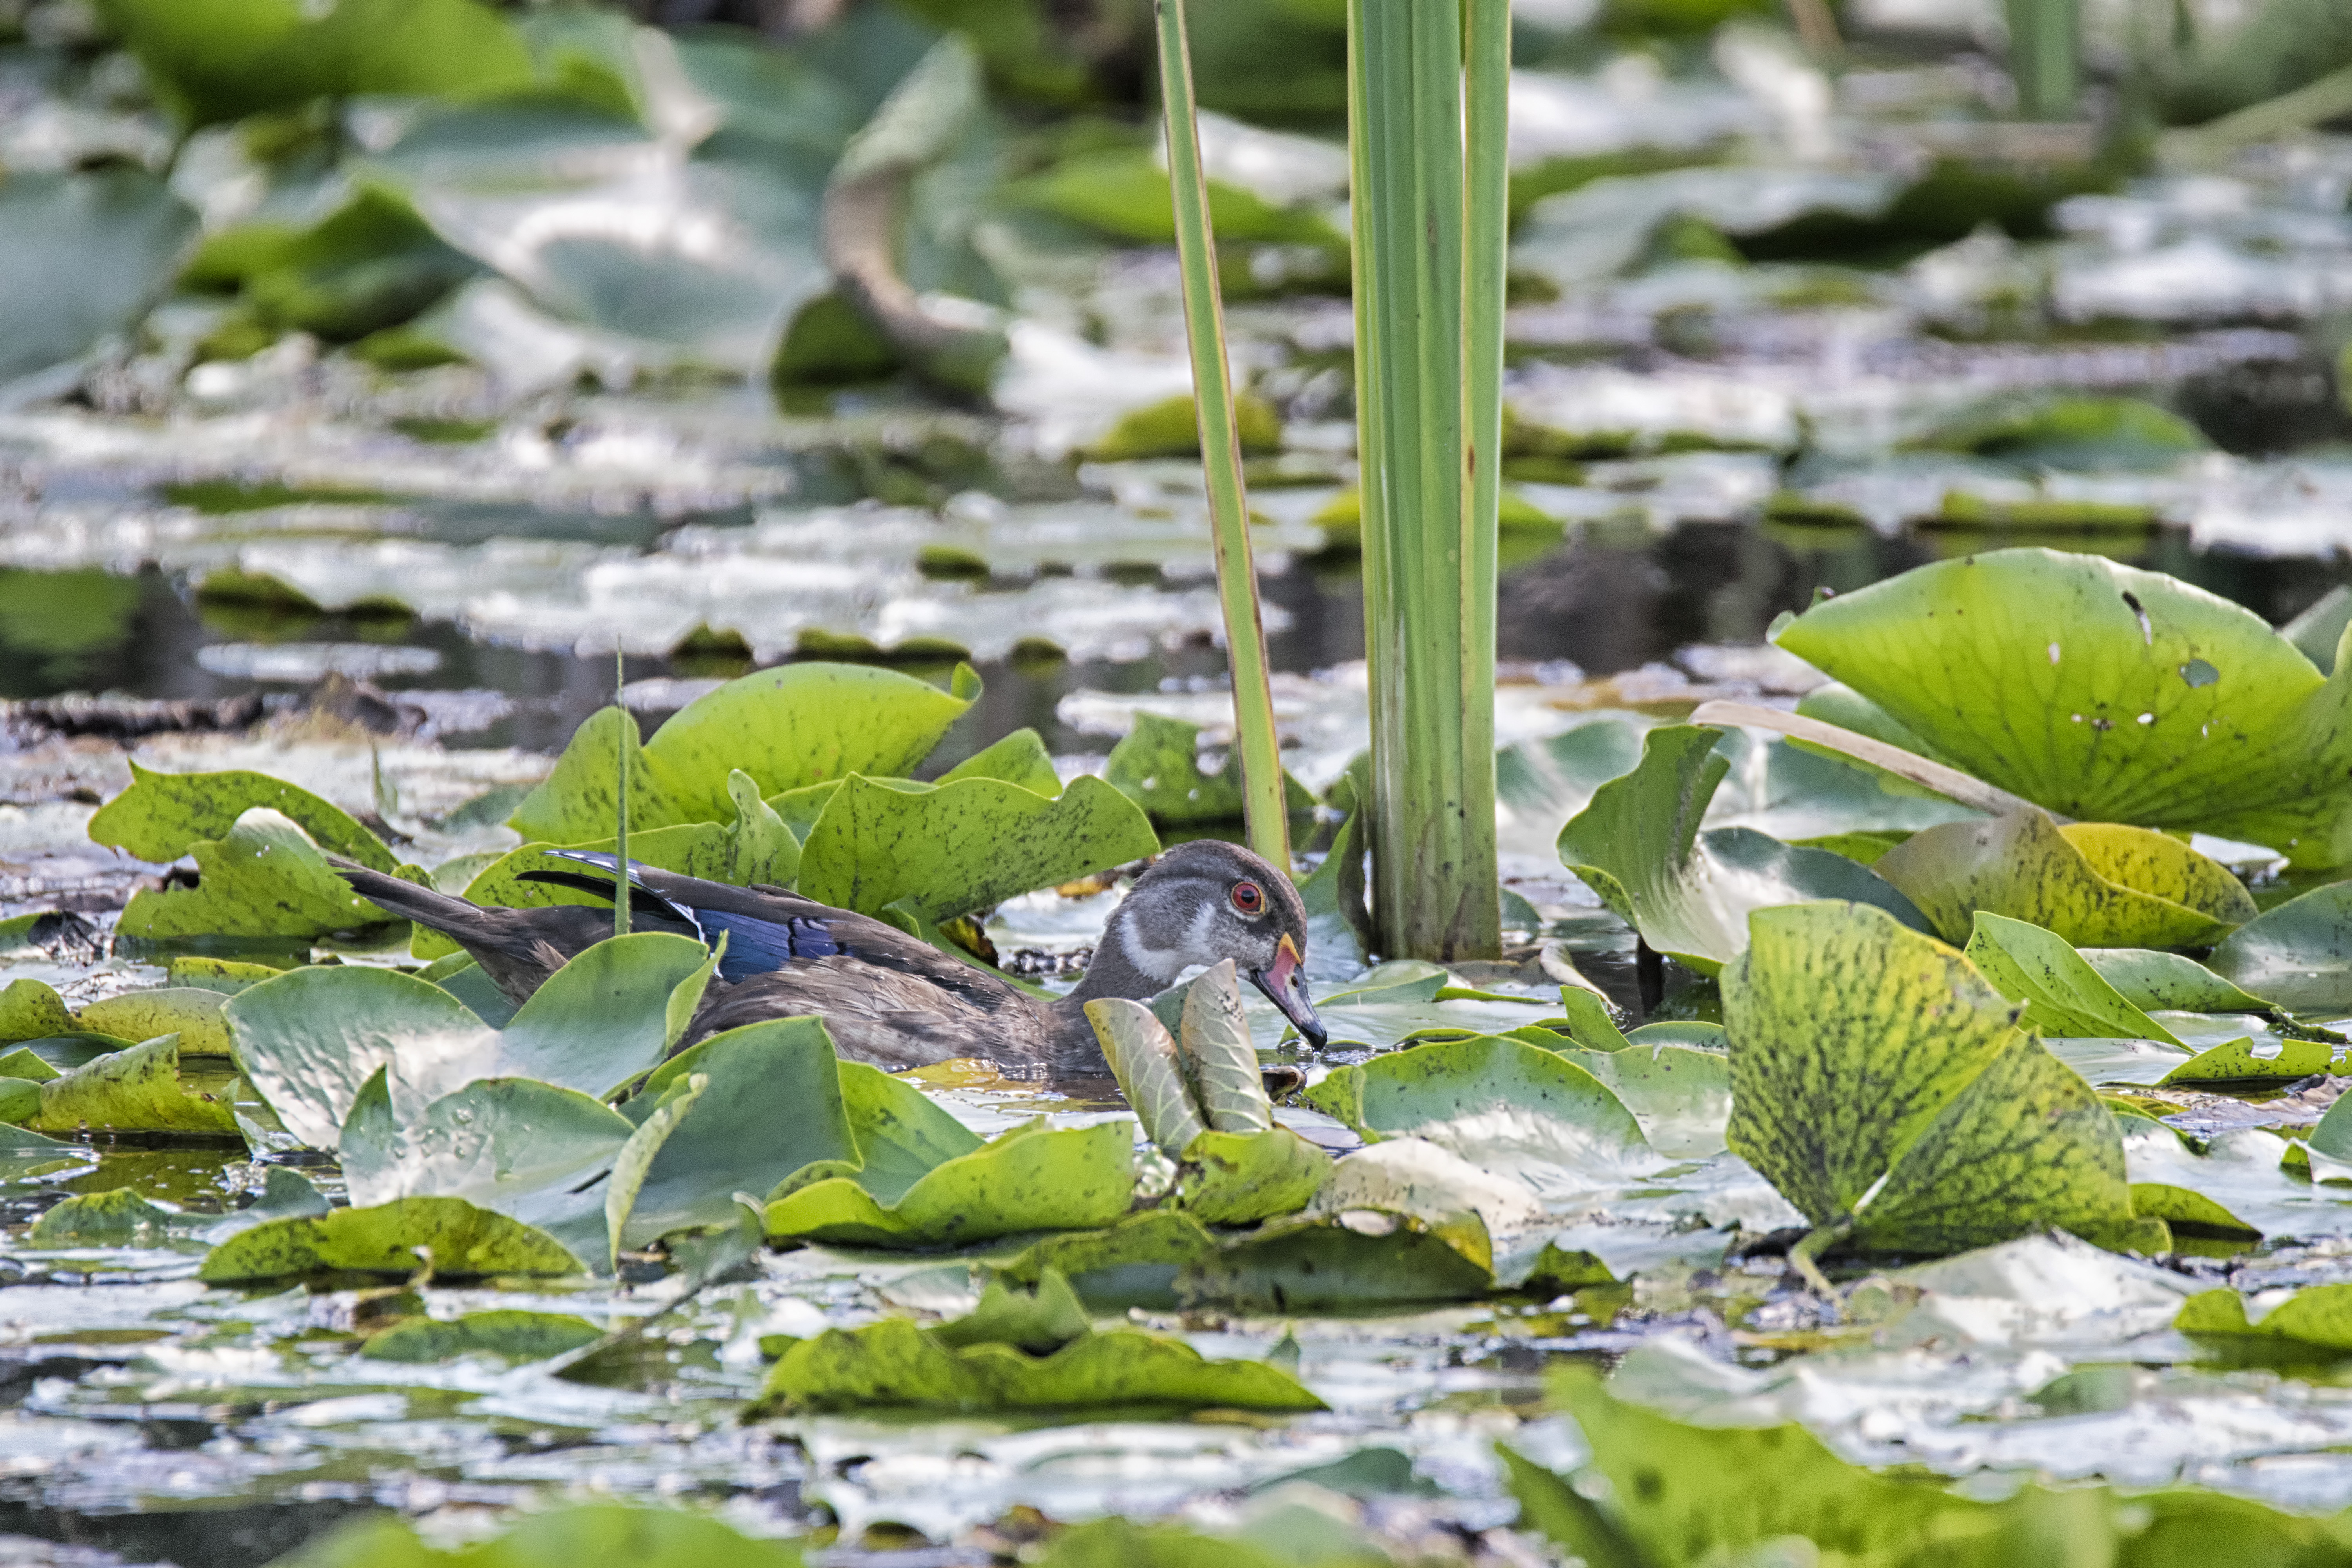
water, nature, forest, bird, wood, leaf, flower, pond, wildlife, stream, green, jungle, botany, reptile, garden, flora, fauna, duck, canada, rainforest, wetland, quebec, habitat, tropics, canard, sherbrooke, oiseau, branchu, natural environment